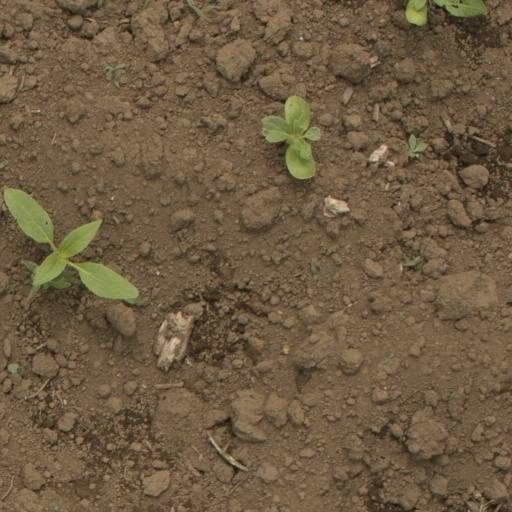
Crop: Jerusalem artichoke